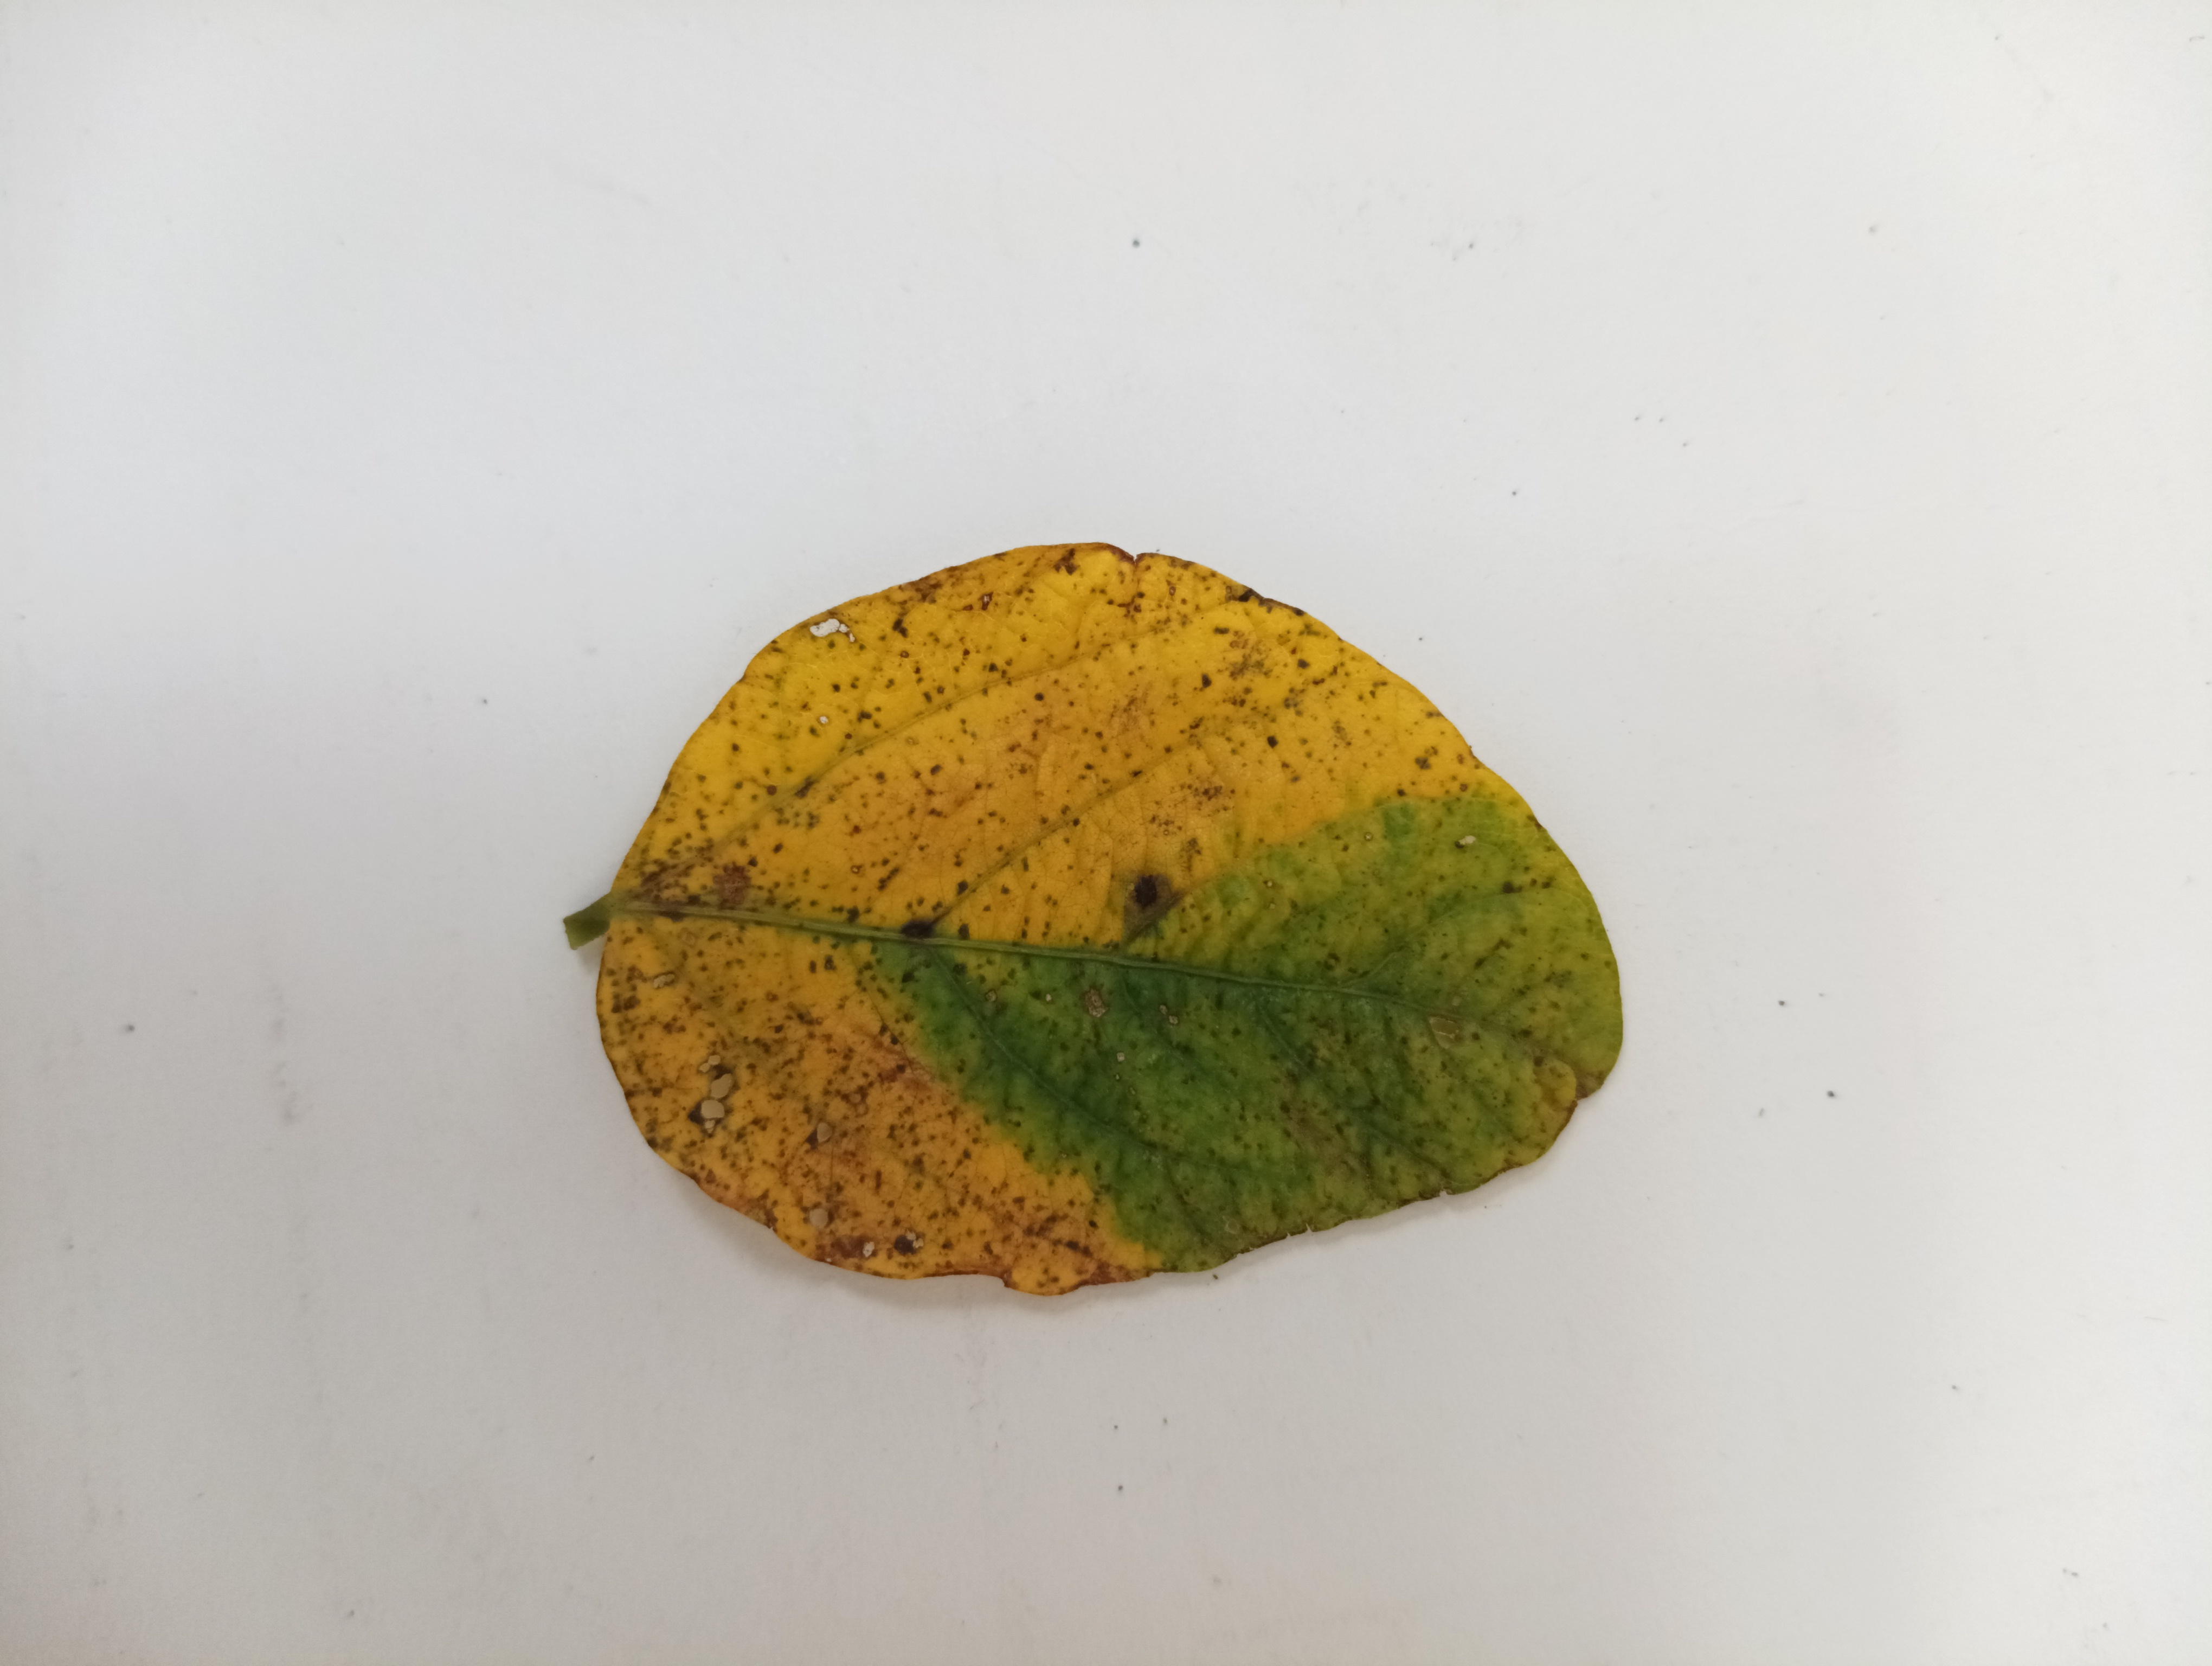
Label: Septoria_Brown_Spot